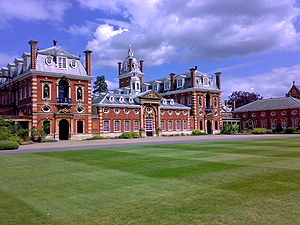
Wellington College (Berkshire)
Hovedbygning set fra syd.
Wellington College er en britisk privat kostskole i landsbyen Crowthorne i Berkshire. Wellington er registeret charity og har i sin nuværende stand over 1.000 elever i alderen 13 til 18 år. Den blev bygget som et nationalt monument til Hertugen af Wellington, som skolen blev opkaldt efter. Dronning Victoria af Storbritannien lagde den første sten til fundamentet i 1856 og skolen blev indviet d. 29. januar 1859.